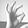
ASL letter: F